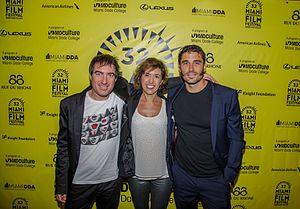
Álex Pina [ˈaːlɛks ˈpina] est un producteur délégué et scénariste espagnol né le 23 juin 1967 à Pampelune.